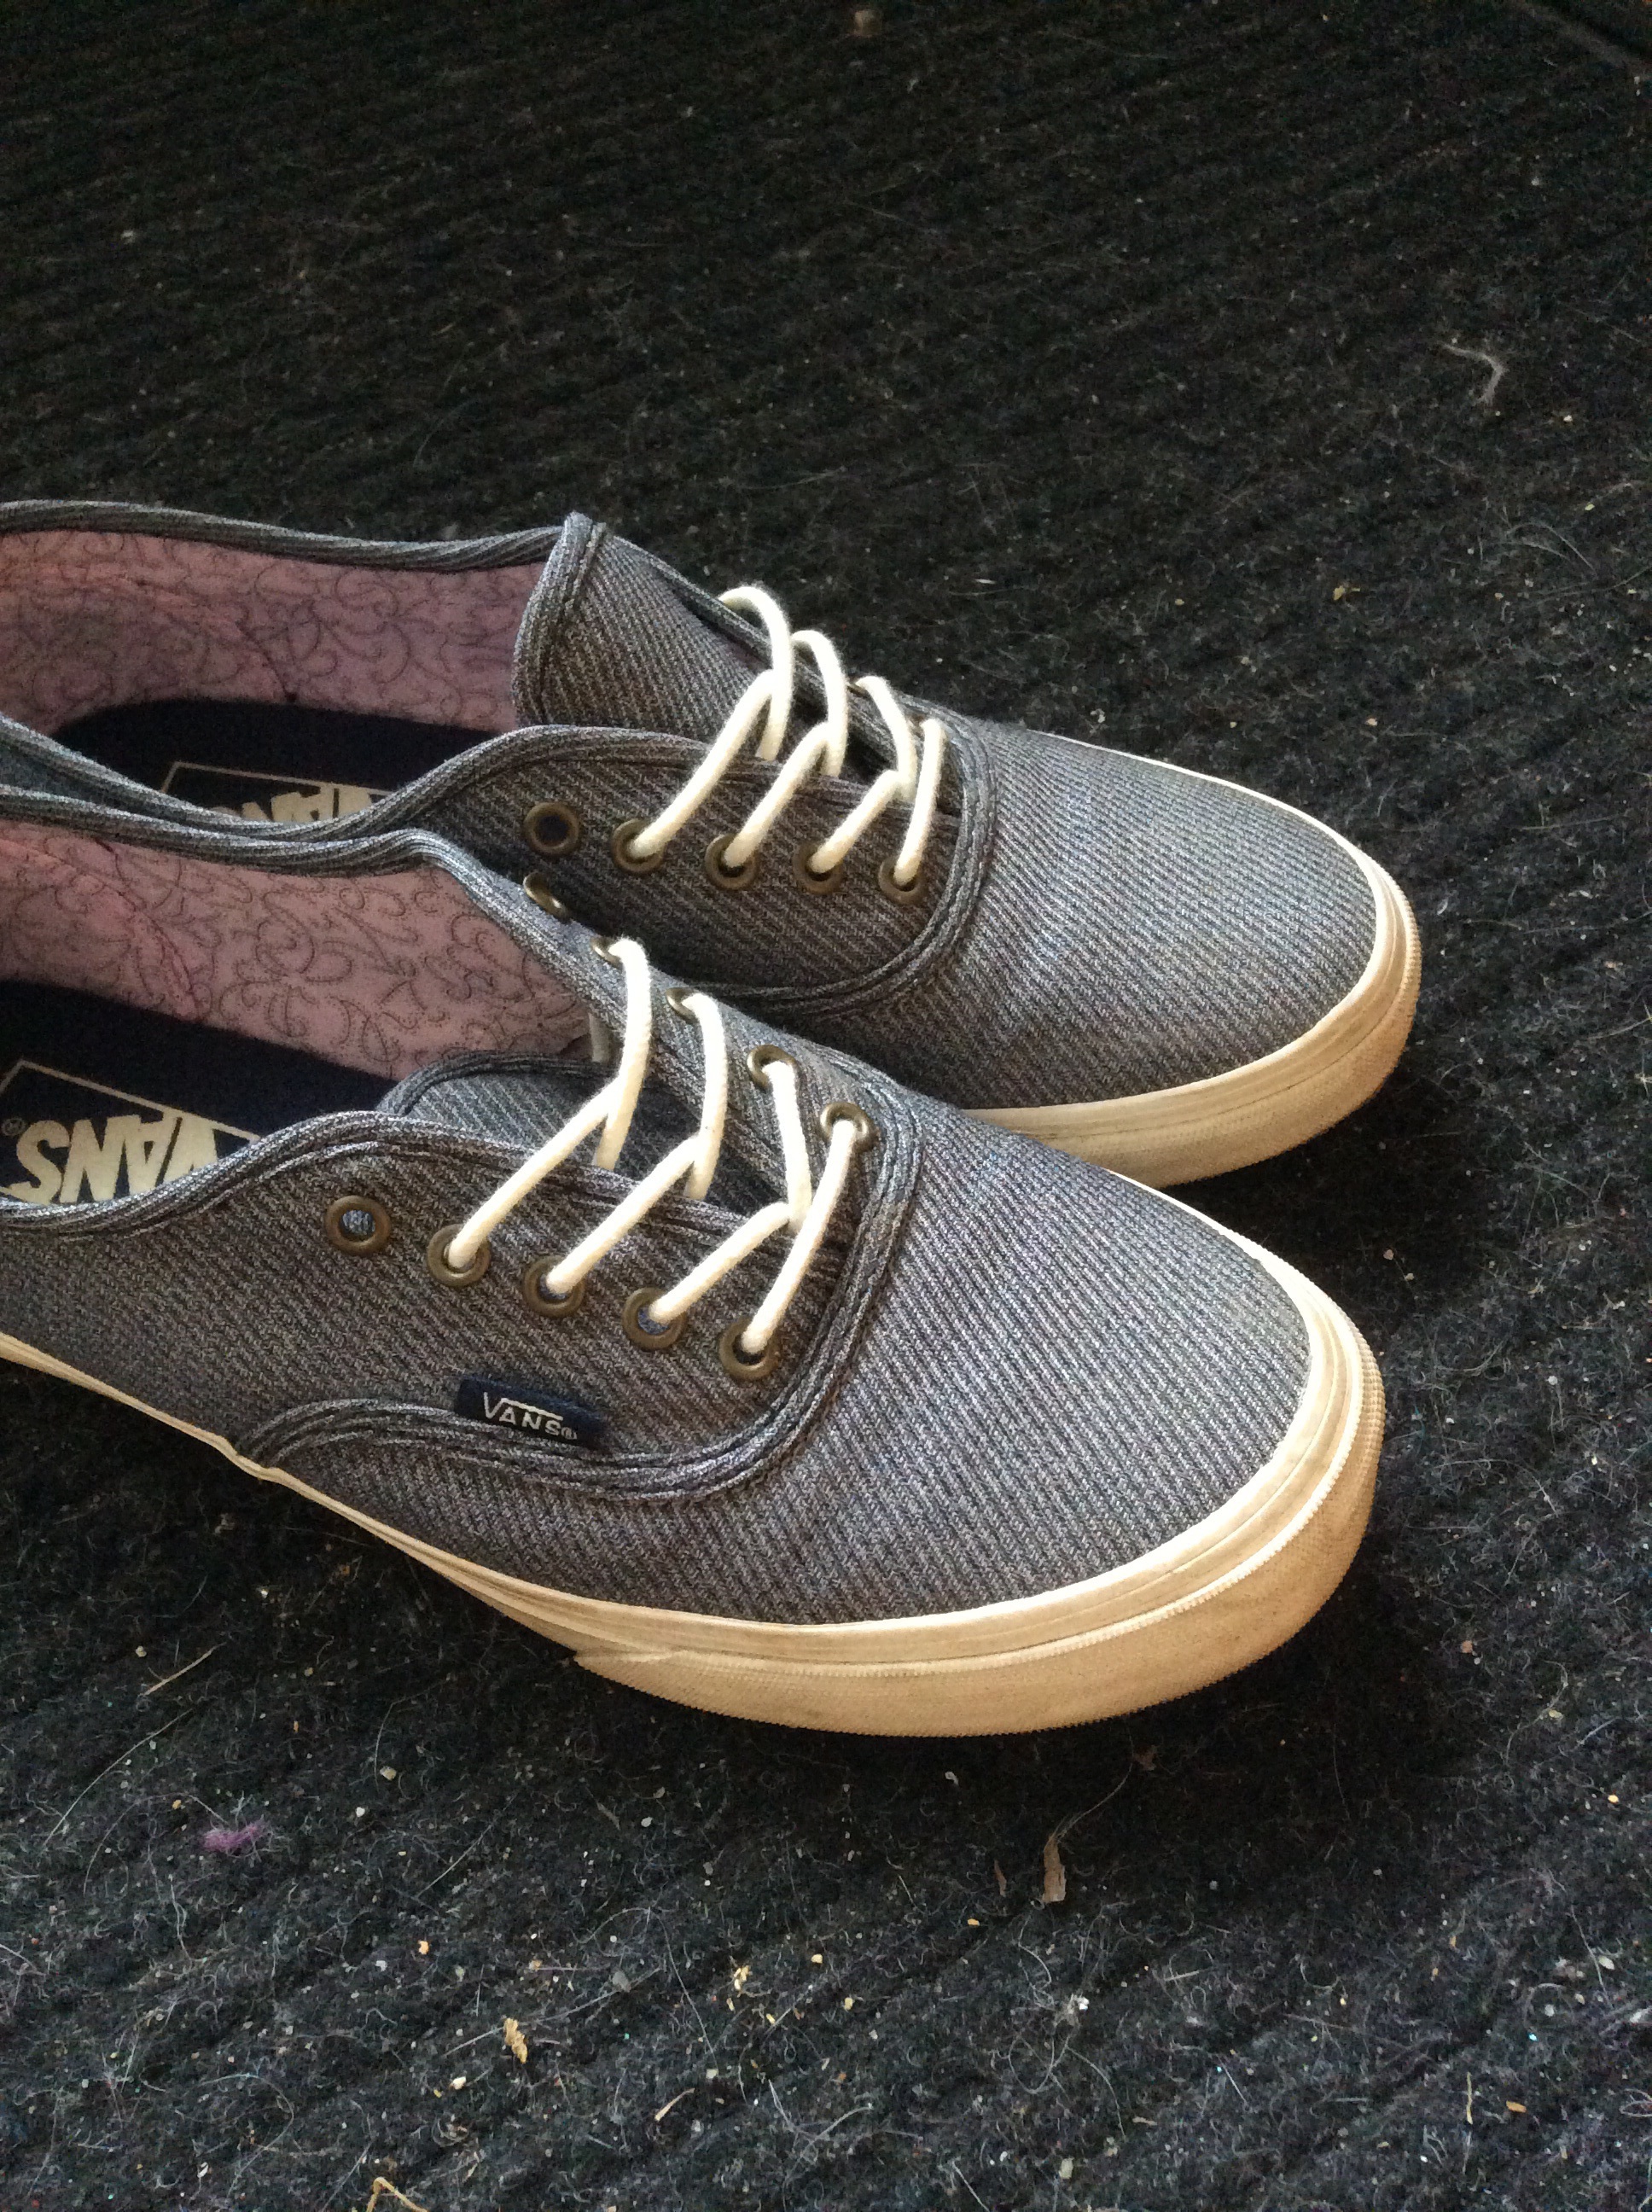
shoe, leather, leg, shoes, sneakers, footwear, forward, outdoor shoe